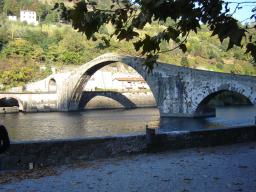
Label: Background_without_leaves